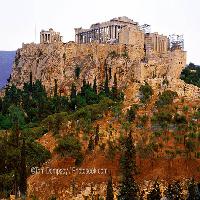
Weather: cloudy or overcast